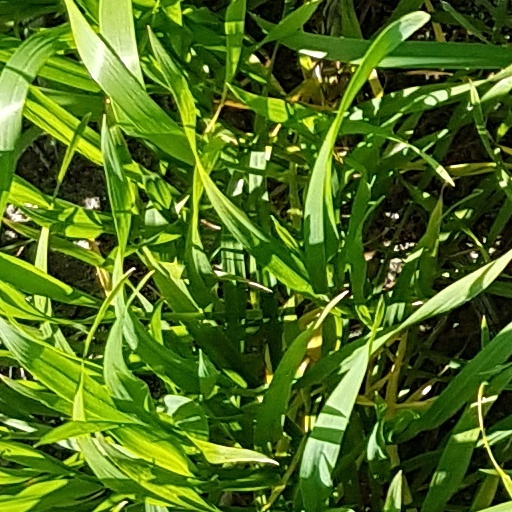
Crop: wheat